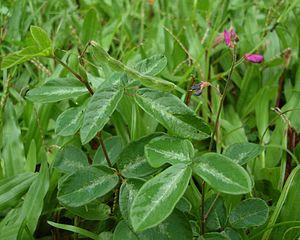
Desmodium incanum est une espèce de plante de la famille des Fabaceae.